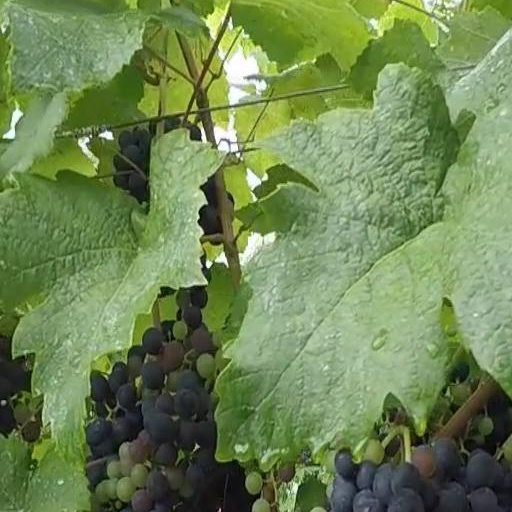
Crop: grape